List of works by Jean Boucher

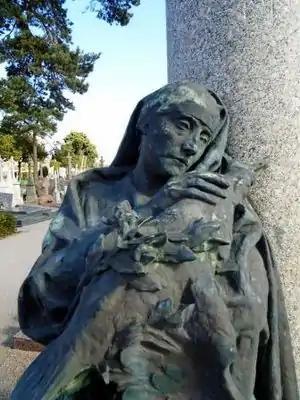
The tomb of Edouard Le Mounier

The "Manoir du Carfour" in La Bouëxière is today known as the "Centre médical Rey-Leroux" and in the nearby park is a work by Boucher entitled "La Maternité". This work has been identified as having been a part of the Rennes "La Réunion de la Bretagne à la France" blown up in 1932 by Breton separatists but others feel it was a preliminary study intended for the Rennes sculpture. The Musée municipal de Locronan have a plaster version of the work.